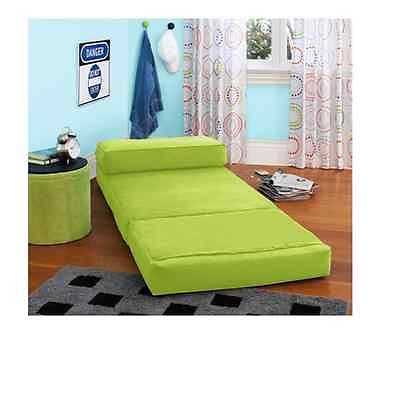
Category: sofa